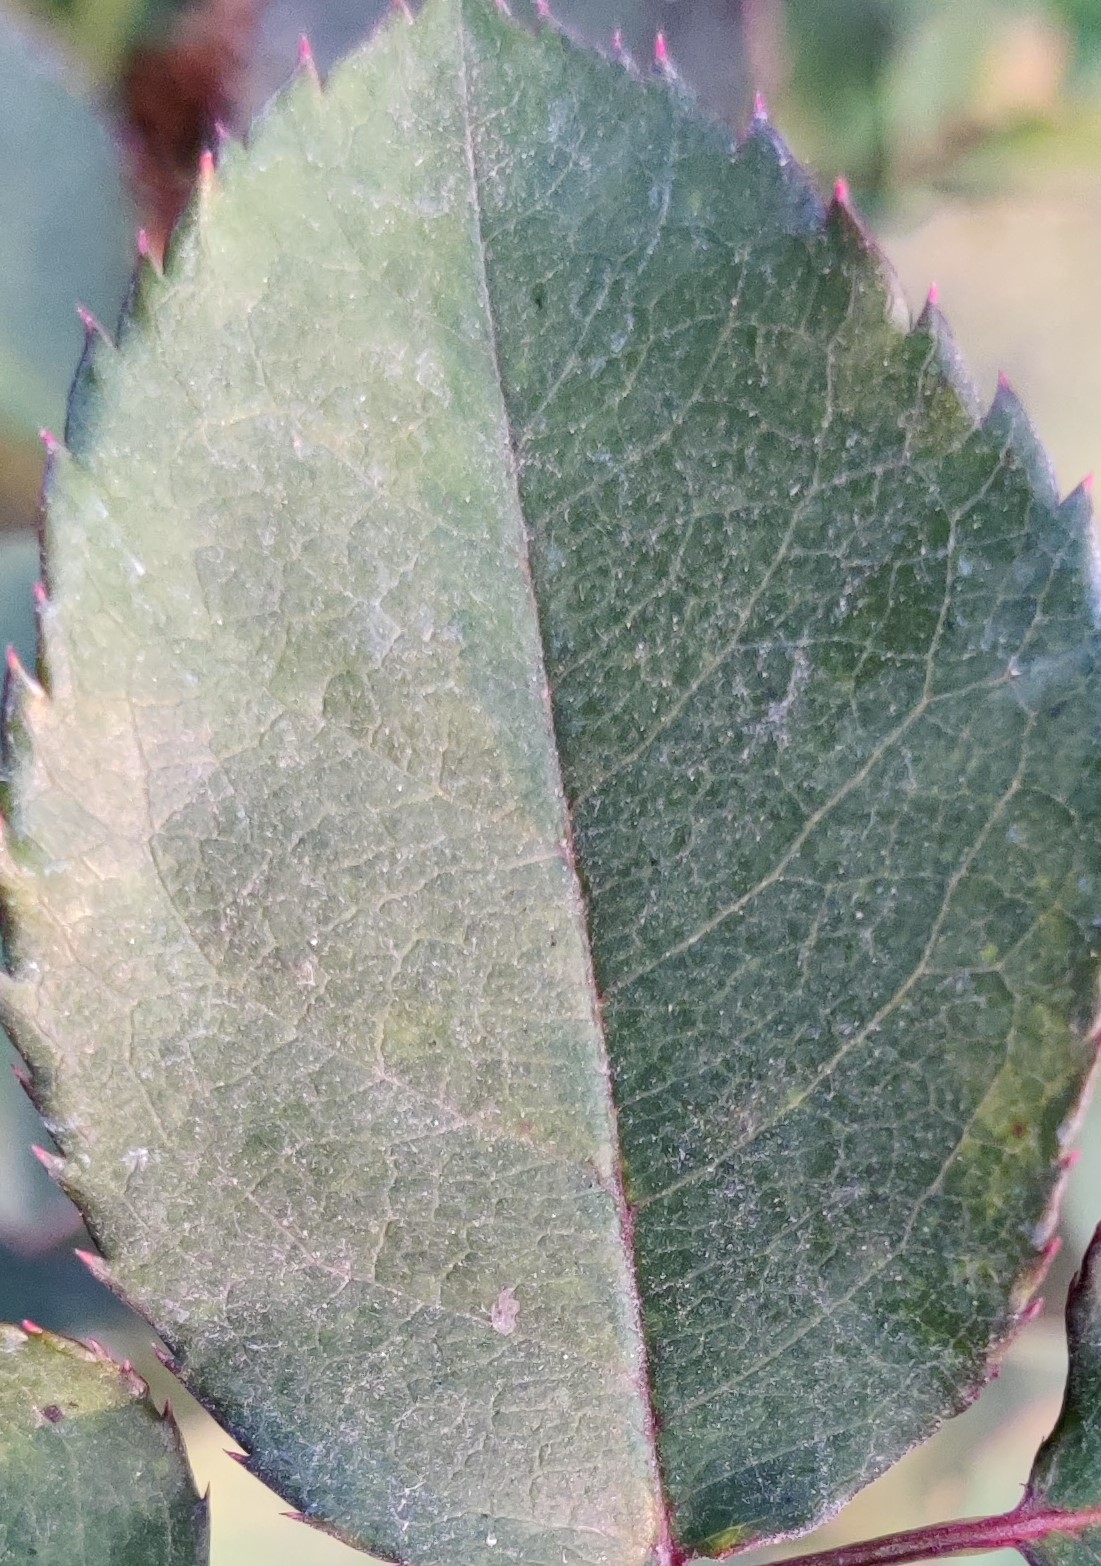
Label: Fresh Leaf